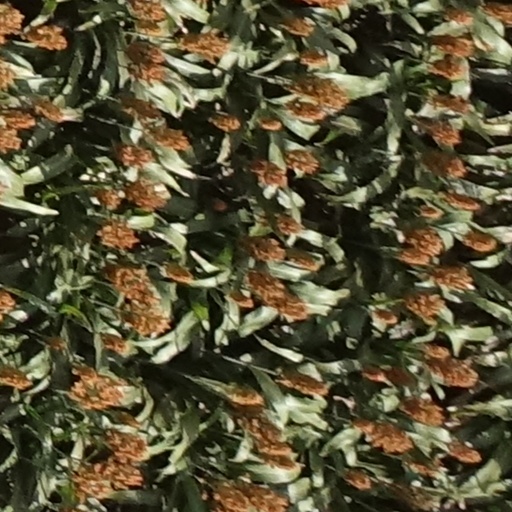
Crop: sorghum